Stop the Church

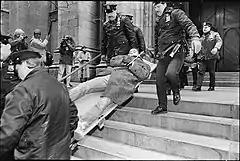
Activist carried out of St. Patrick's Cathedral during the Stop the Church action

Stop the Church was a demonstration organized by members of AIDS Coalition to Unleash Power (ACT UP) on December 10, 1989, that disrupted a Mass being said by Cardinal John O'Connor at St. Patrick's Cathedral in New York City. One-hundred and eleven protesters were arrested, 53 of whom were arrested inside the church. The main objective of the demonstration was to protest O'Connor's opposition to the teaching of safe sex in the public school system, and his opposition to the distribution of condoms to curb the spread of AIDS. During planning, the protest was joined by Women's Health Action and Mobilization (WHAM!), who opposed the Catholic position on abortion rights.